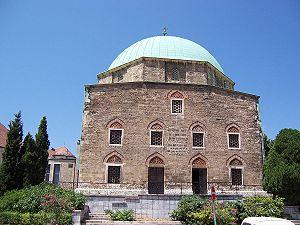
La communauté musulmane en Hongrie compte un peu plus de 32 000 musulmans, soit environ 0,3 % de la population. L'histoire des musulmans en Hongrie est ancienne et repose en grande partie sur l'occupation du pays par l'Empire ottoman.
La Hongrie ottomane - ou occupation turque dans l'historiographie hongroise - fait référence à la période durant laquelle la partie Sud-Est du Royaume de Hongrie, correspondant à environ un tiers du territoire, fut occupée par l’Empire ottoman entre 1541 à 1699.